London's Air Ambulance Charity

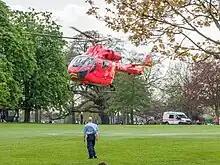

London's Air Ambulance Charity is a registered charity that operates a helicopter emergency medical service (HEMS) dedicated to responding to serious trauma emergencies in and around London. Using a helicopter from 08:00 to sunset and rapid response vehicles by night, the service performs advanced medical interventions at the scene of the incident in life-threatening, time-critical situations.